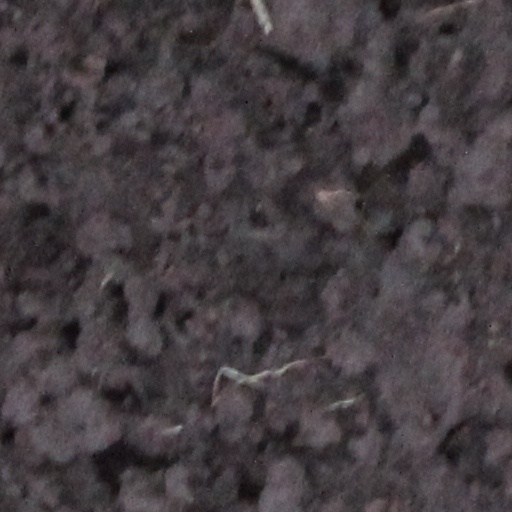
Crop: wheat